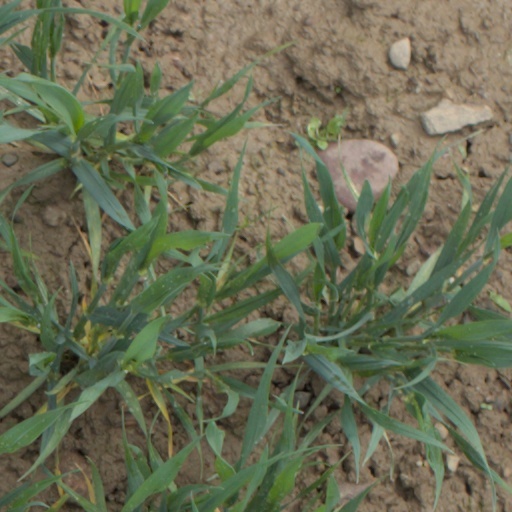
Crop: wheat